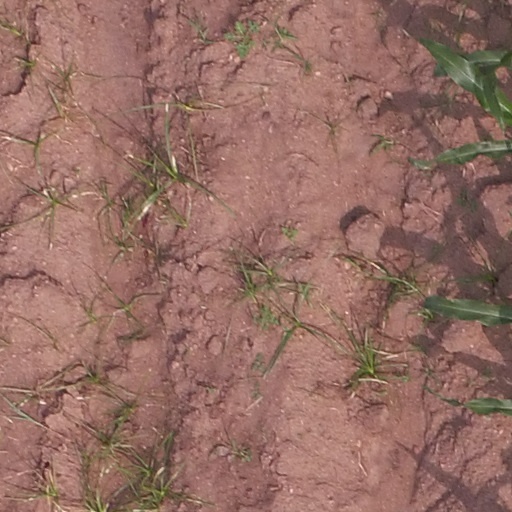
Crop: maize; corn